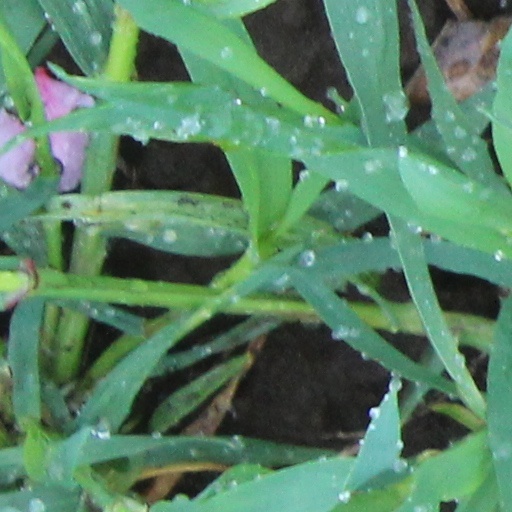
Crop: wheat